Scarborough—Guildwood (provincial electoral district)

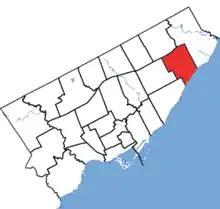
Scarborough—Guildwood in relation to the other Toronto ridings

Scarborough—Guildwood is a provincial electoral district in the Scarborough section of Toronto, Ontario, Canada, that has been represented in Legislative Assembly of Ontario since the 2007 provincial election.